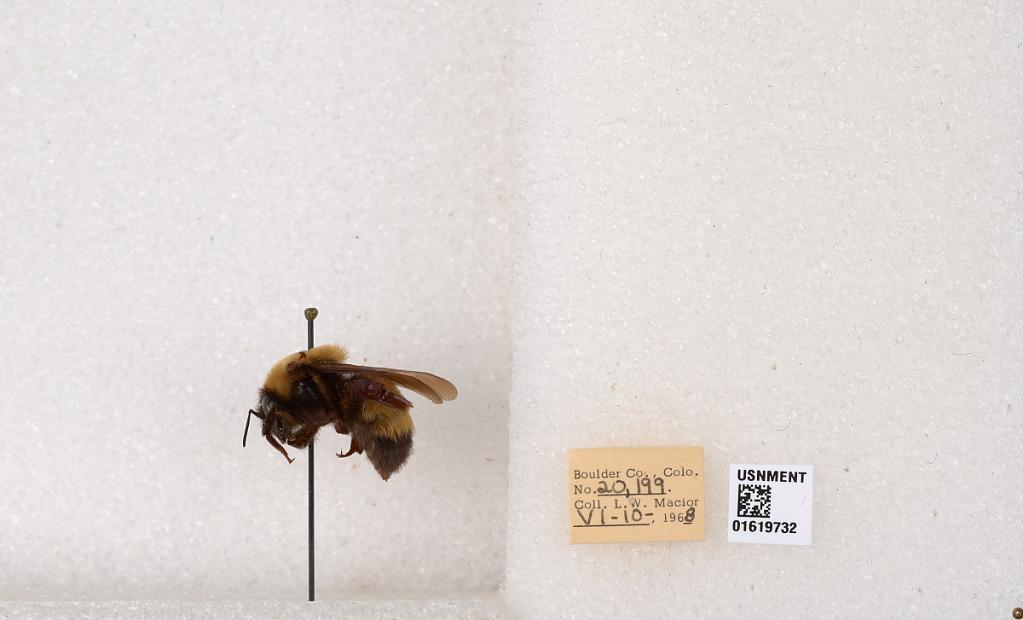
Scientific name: Bombus (Bombus) nevadensis Cresson